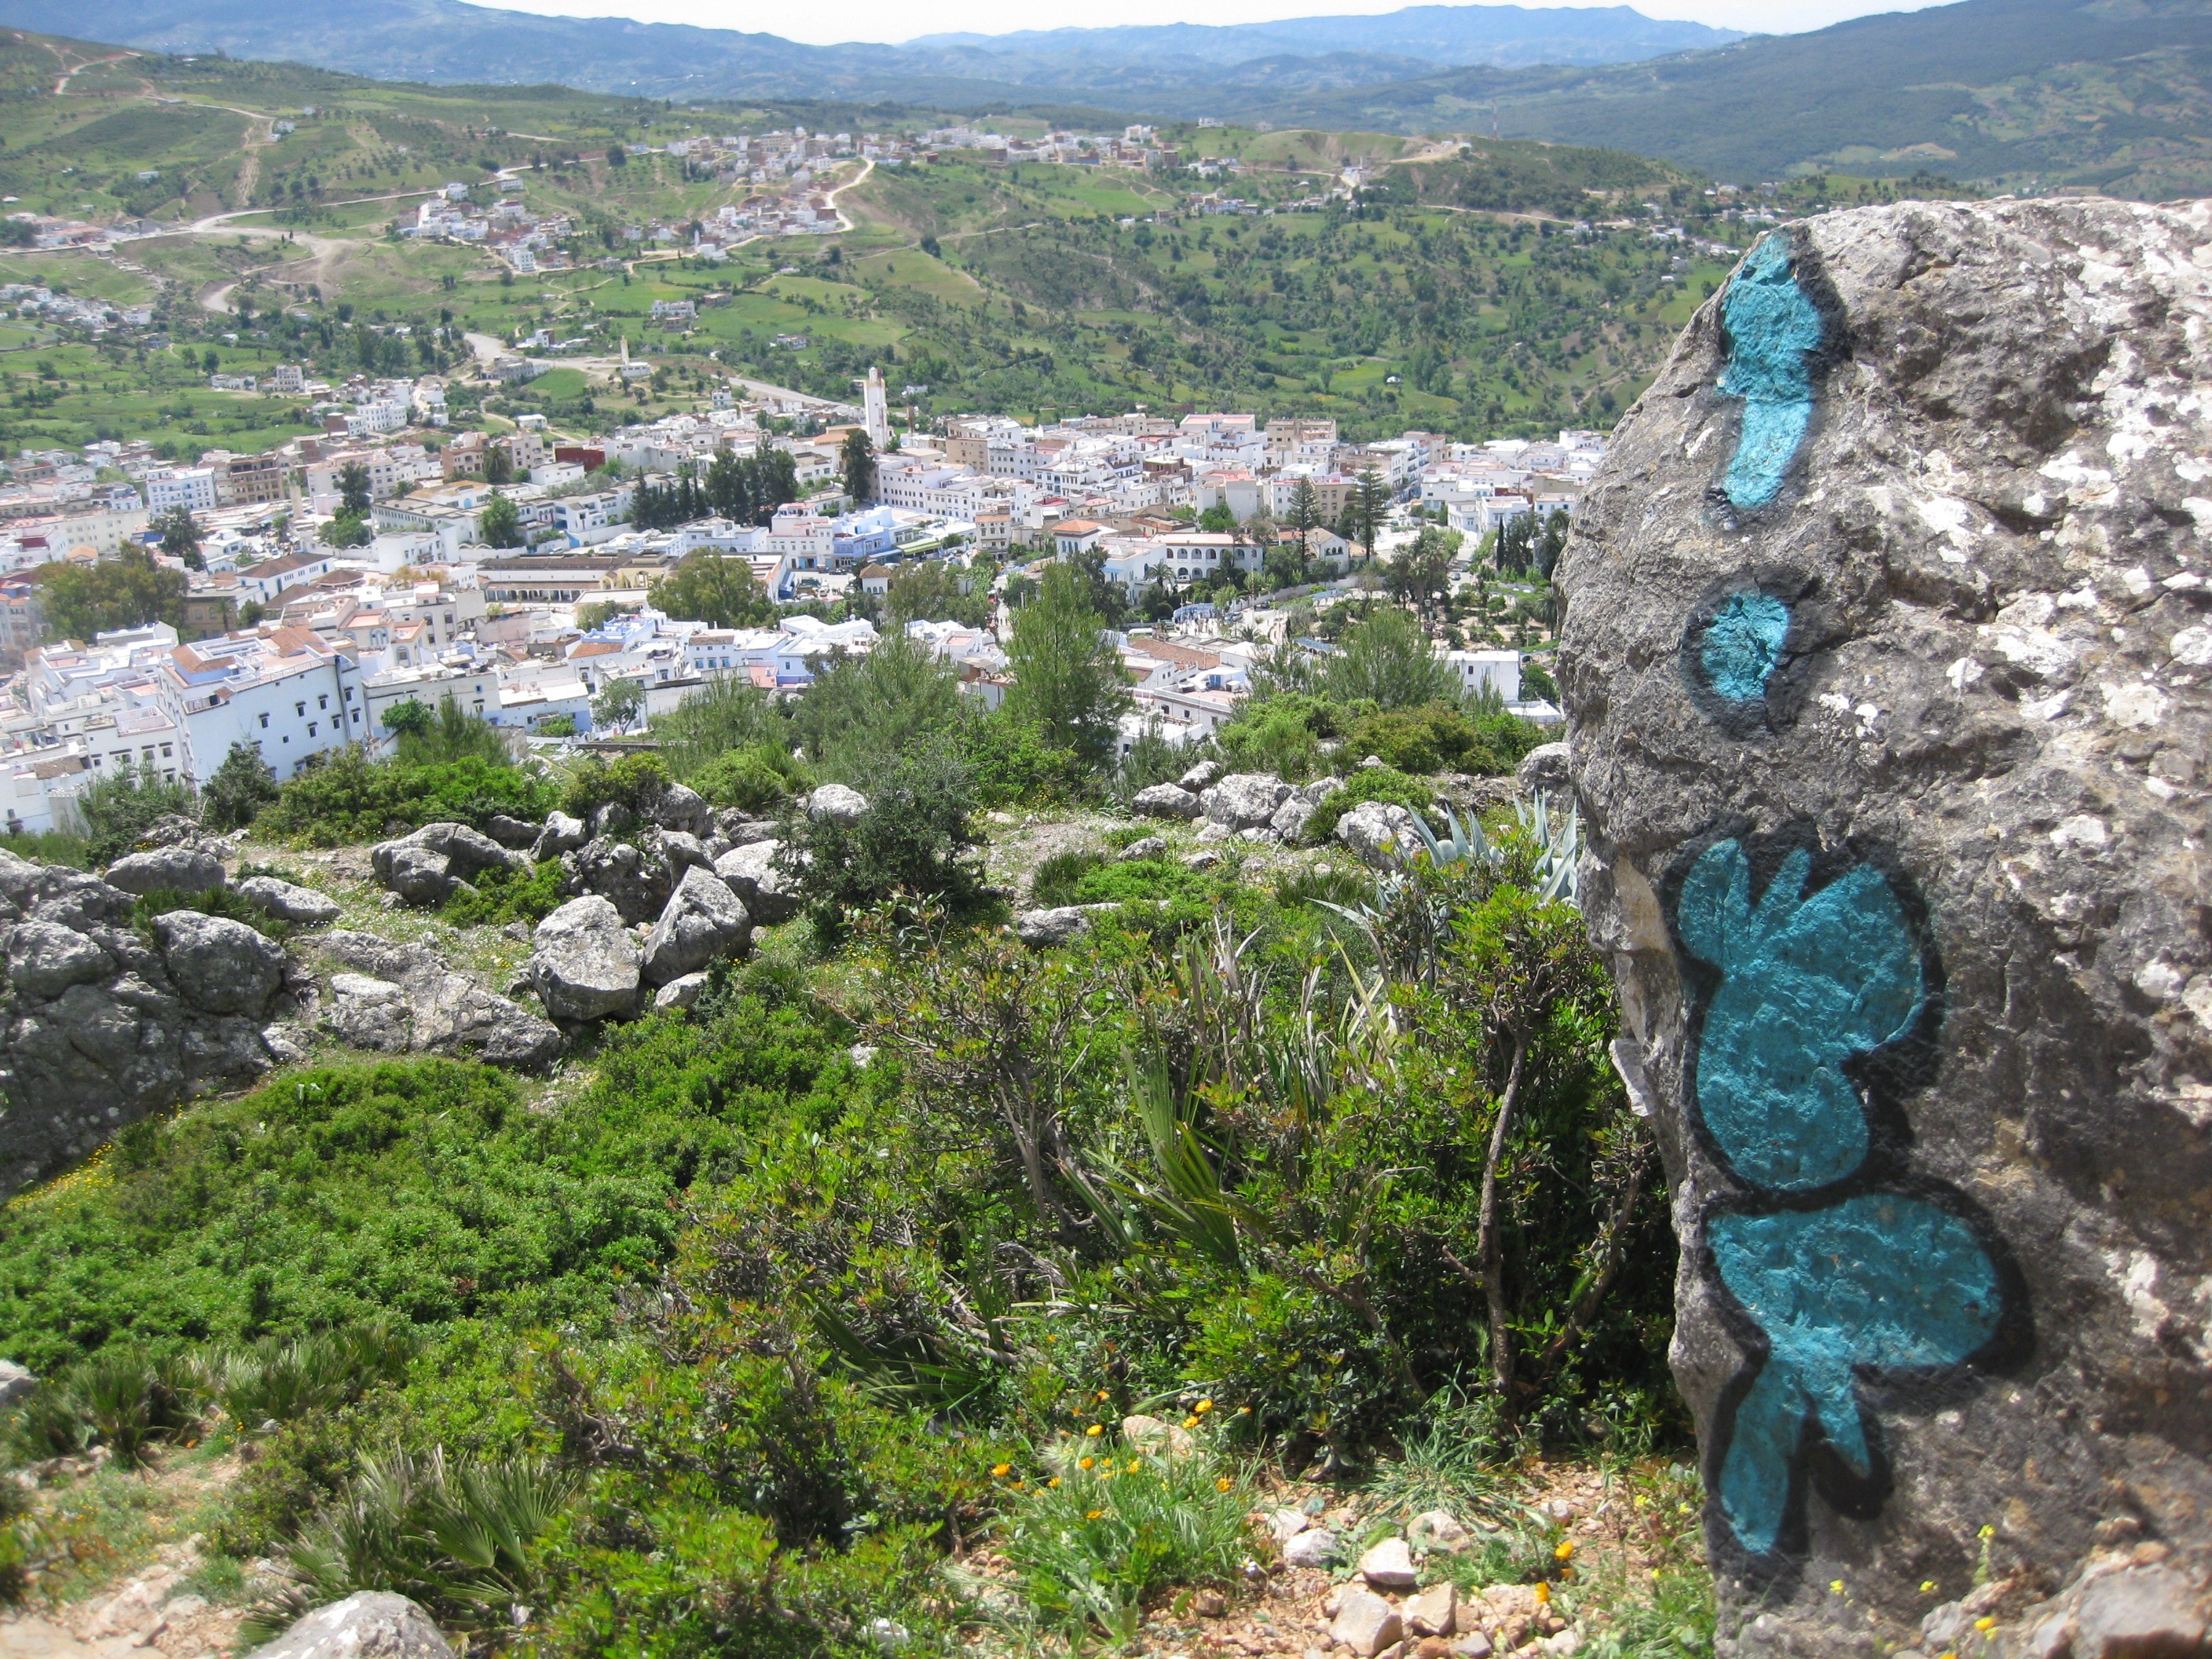
landscape, rock, mountain, trail, adventure, city, valley, cliff, graffiti, terrain, ridge, geology, morocco, marroc, geological phenomenon